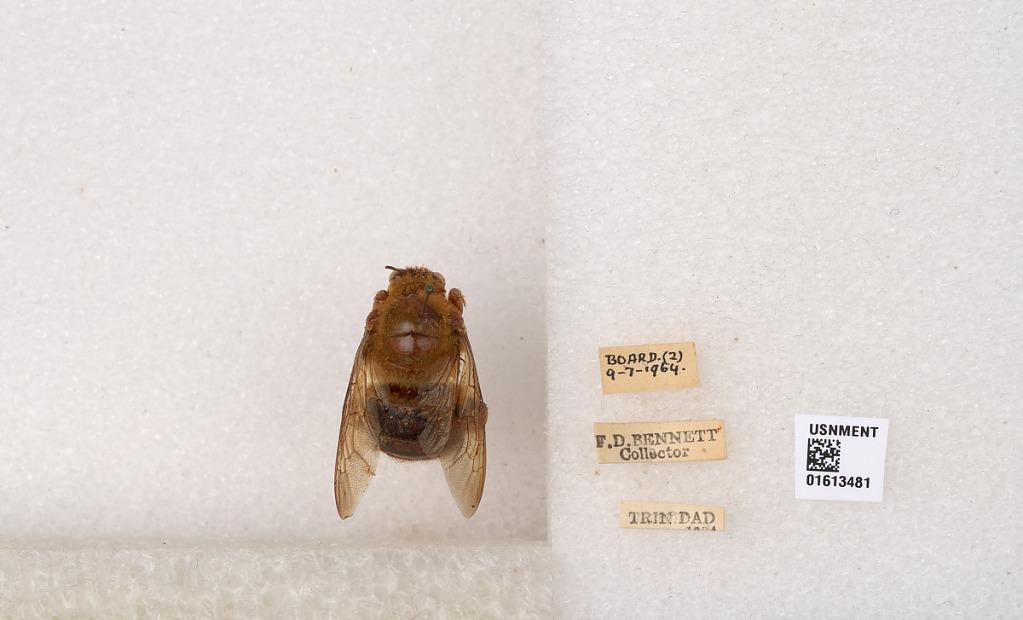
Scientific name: Xylocopa (Neoxylocopa) transitoria Pérez
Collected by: F. Bennett
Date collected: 1964-9-7
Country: Trinidad and Tobago
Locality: Trinidad